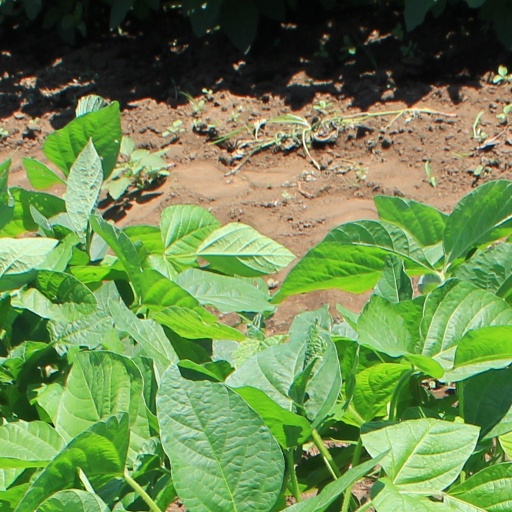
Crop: soybean